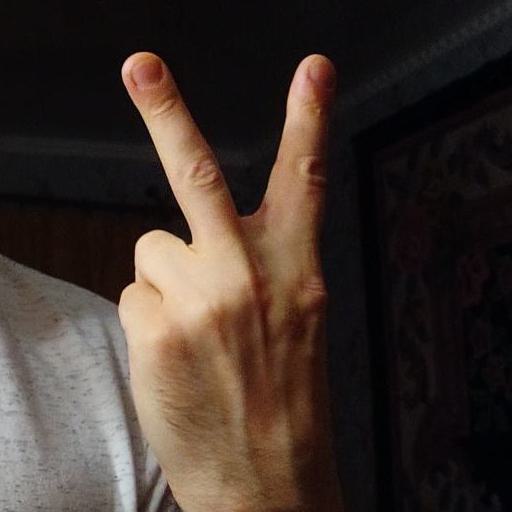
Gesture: peace_inverted